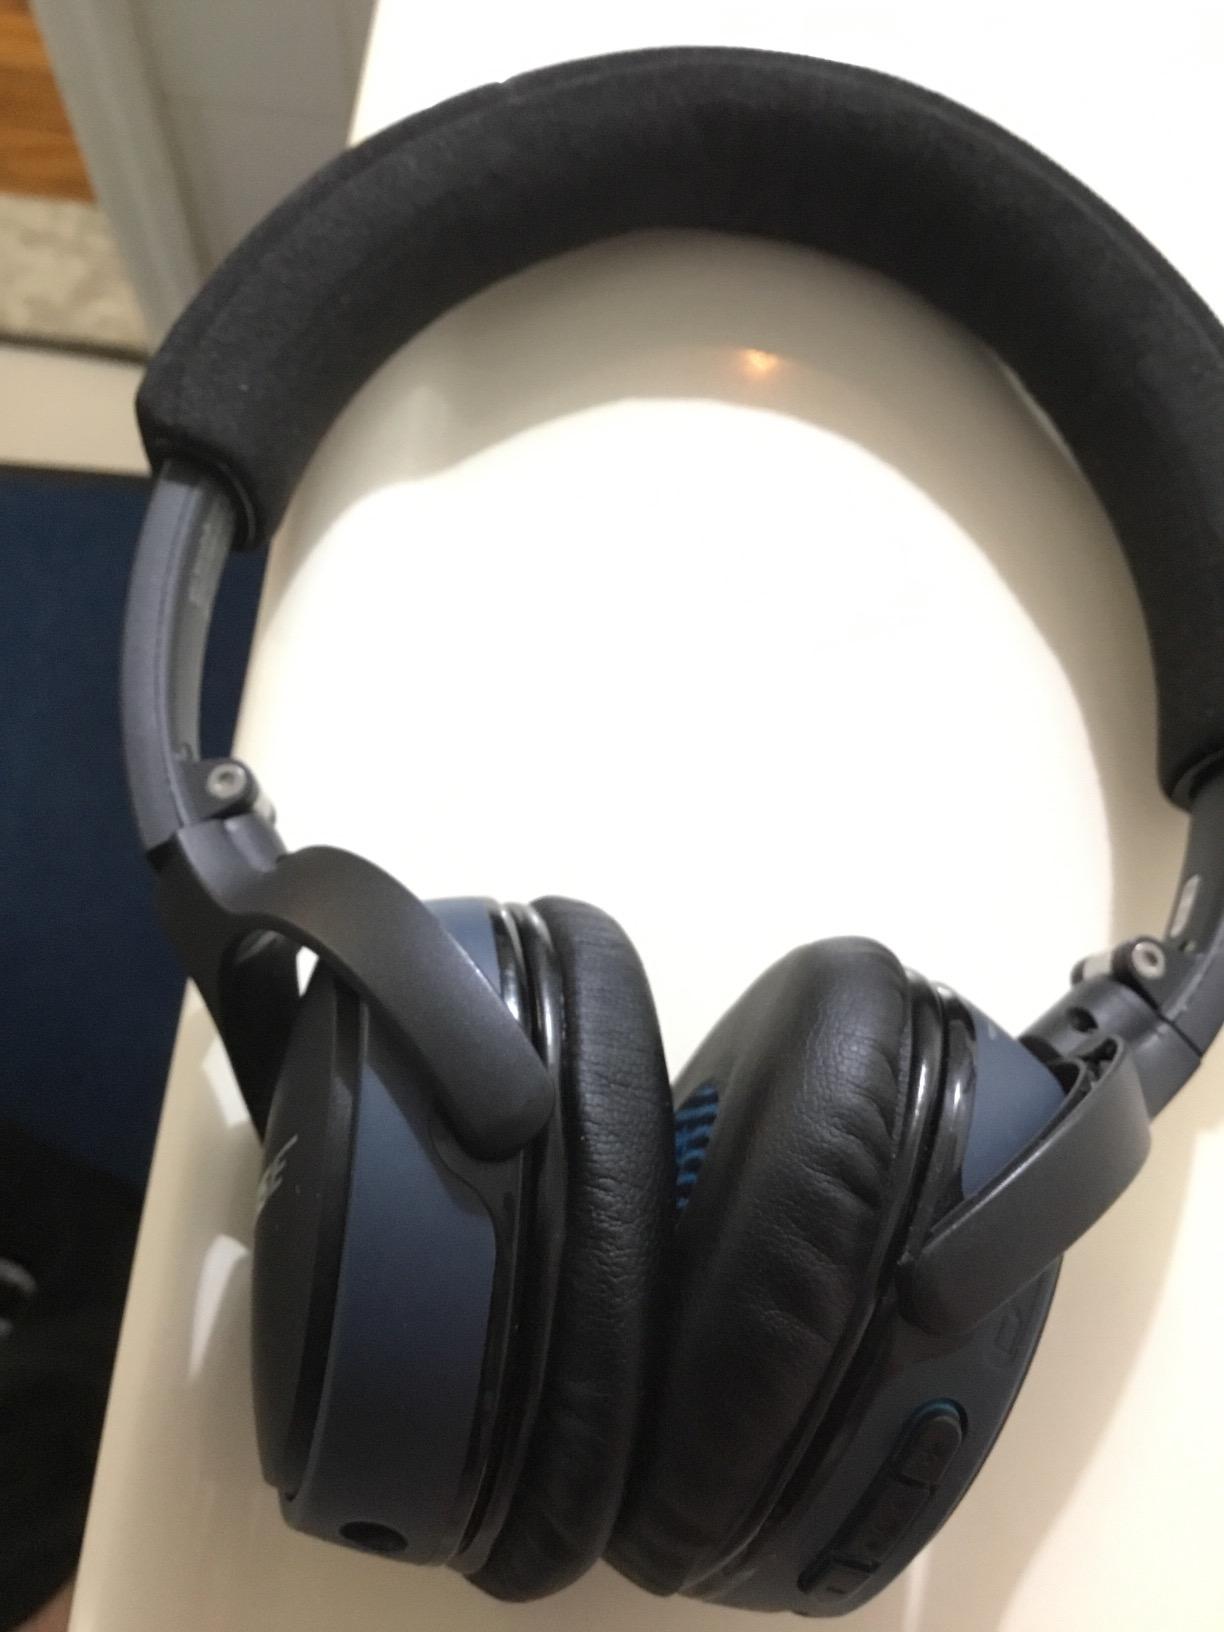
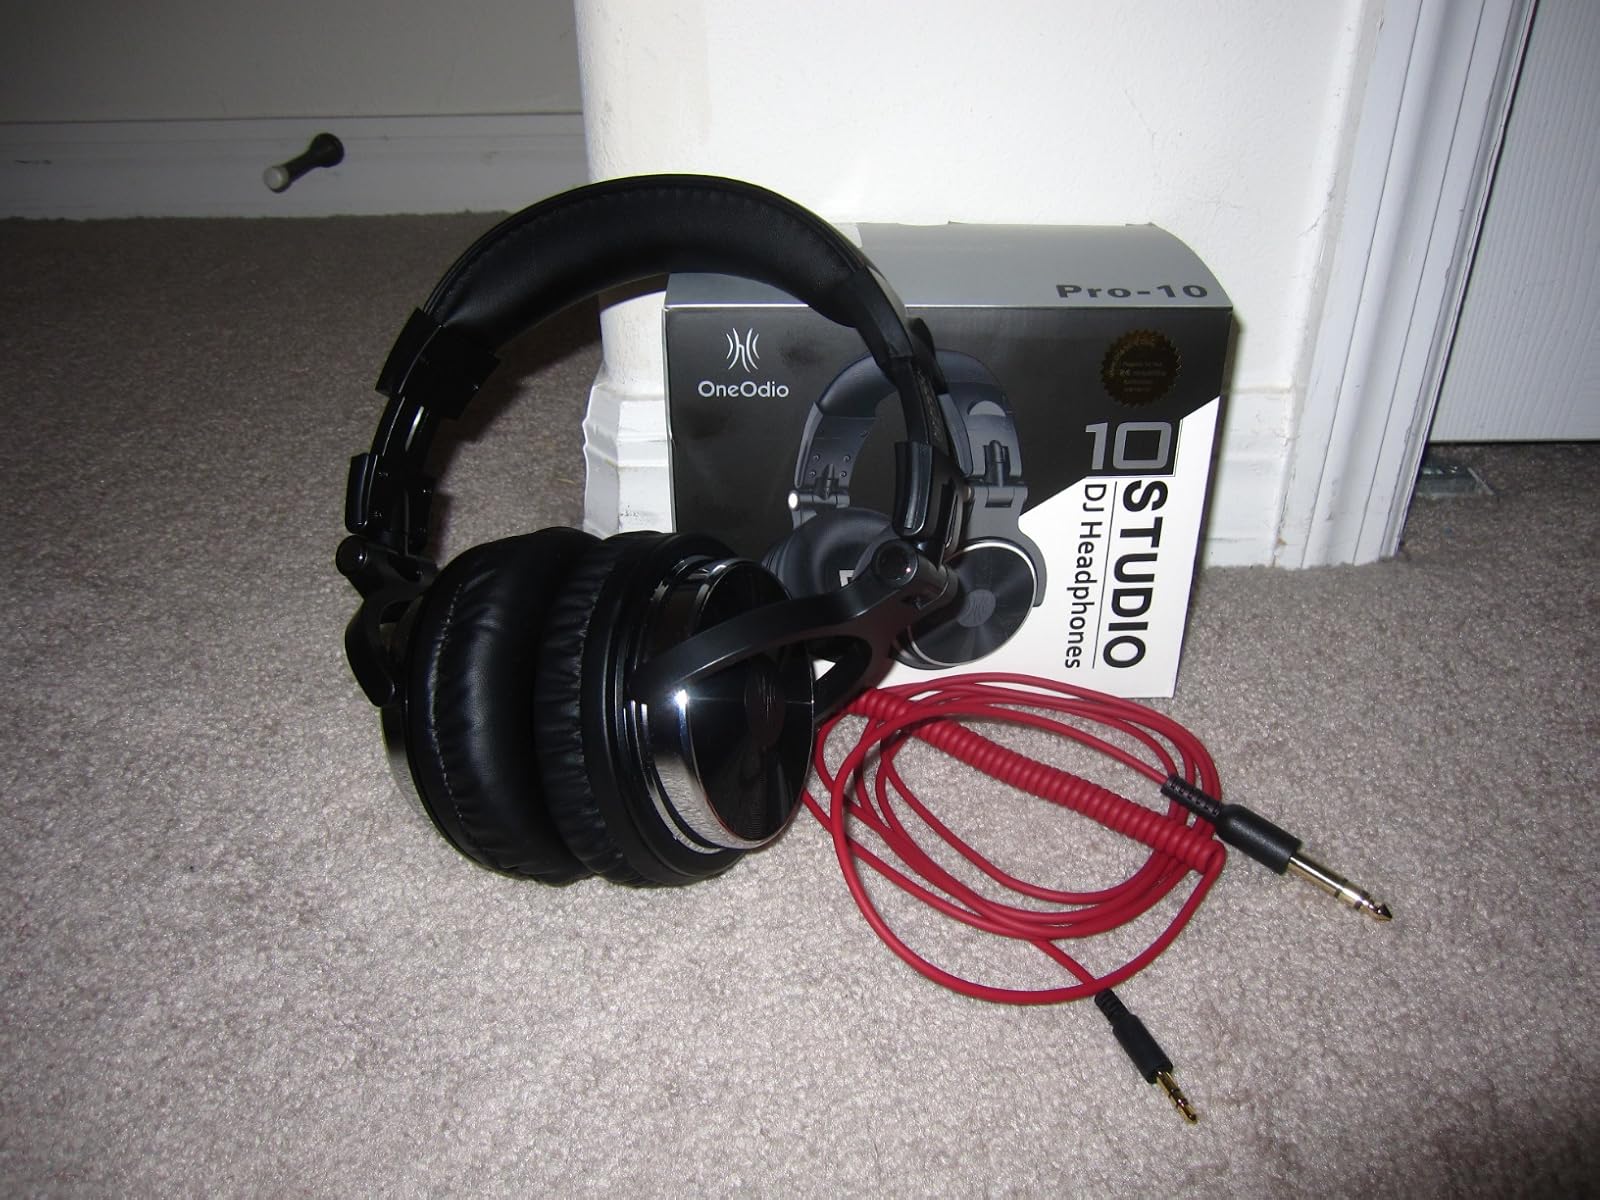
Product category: headphones
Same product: no